Truck camper

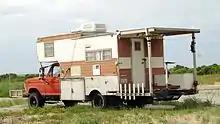
A truck camper customized for beach driving and offshore fishing

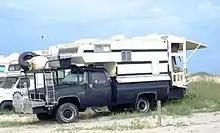
A truck camper customized for beach driving and offshore fishing

In North America, the term truck camper and its abbreviation TC are generally used to refer to any recreational vehicle or RV that may be carried in the bed of a pickup truck. In North America, this RV type is sometimes known as a slide-in or cab-over.